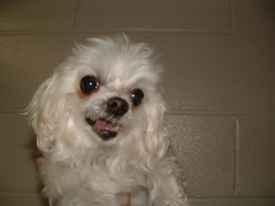
toy_poodle